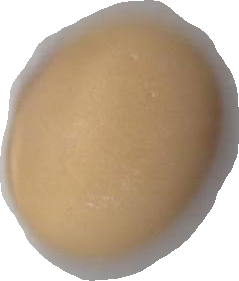
Variety: Anjasmoro